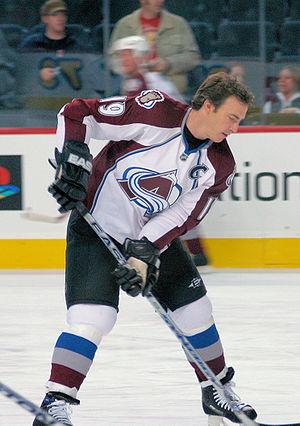
Peter Mattias Forsberg est un joueur de hockey sur glace professionnel suédois. Surnommé Foppa, il évolue au poste de centre. Il est le fils de Kent Forsberg, entraîneur de hockey sur glace, et débute dans le hockey professionnellement en 1990 en jouant pour l'équipe locale du MODO Hockey dans le championnat suédois élite de hockey, l'Elitserien. Il rejoint quelque temps plus tard l'Amérique du Nord et la Ligue nationale de hockey où il remporte la Coupe Stanley, un des trophées les plus prestigieux du hockey sur glace, à deux reprises avec l'Avalanche du Colorado. Début 2008, il retourne jouer dans son pays pour son club formateur où il évolue toujours.
Les Panthers de la Floride sont une franchise professionnelle de hockey sur glace d'Amérique du Nord. Cette équipe de la Ligue nationale de hockey joue à Sunrise dans l'aire métropolitaine de Miami, et son siège est à Miami en Floride. Les Panthers sont membres de la division Atlantique de l'association de l'Est et jouent leurs matchs dans l'aréna du BB&T Center dans la ville de Sunrise. Le nom de la franchise vient de la panthère de Floride.
Milan Hejduk est un joueur professionnel tchèque de hockey sur glace retraité. Il commence sa carrière en jouant pour HC Pardubice dans le championnat de République tchèque, l'Extraliga. Il est repêché par les Nordiques de Québec de la Ligue nationale de hockey lors du repêchage 1994. Depuis 1998, il joue dans la LNH avec l'Avalanche du Colorado avec qui il remporte la Coupe Stanley en 2001. En 2004-2005, il remporte le titre de champion de République tchèque avec Pardubice.
La saison 1995-1996 est la 79ᵉ saison régulière de la Ligue nationale de hockey. Vingt-six équipes, dont la nouvelle franchise de l'Avalanche du Colorado, ont joué chacune quatre-vingt-deux matchs.
Cette liste contient tous les joueurs de hockey sur glace choisis lors des repêchages par les Nordiques de Québec, franchise membre de l'Association mondiale de hockey de 1972 à 1979 puis de la Ligue nationale de hockey de 1979 à 1995. Les joueurs listés ci-dessous n'ont pas obligatoirement joué un match sous le maillot de l'équipe.
Joseph Steve Sakic, dit Joe Sakic, né le 7 juillet 1969, à Burnaby, ville de la banlieue de Vancouver en Colombie-Britannique, province du Canada, est un joueur professionnel canadien de hockey sur glace de la Ligue nationale de hockey, qui évoluait avec l'Avalanche du Colorado. Il est actuellement le directeur général du club, poste qu'il occupe depuis la saison 2014-2015.
Valeri Viktorovitch Kamenski - en russe : Валерий Викторович Каменский -, est un joueur professionnel russe de hockey sur glace devenu dirigeant. Il évolue au poste d'ailier. Formé au Khimik Voskressensk, il a dominé l'Europe et l'URSS avec le HK CSKA Moscou. International soviétique, il a été champion du monde et olympique. Au soutien de ses leaders offensifs Joe Sakic et Peter Forsberg, il a remporté la Coupe Stanley en 1996 avec l'Avalanche du Colorado ce qui lui a permis d'intégrer le Triple Gold Club.
La saison 2007-2008 est la 90ᵉ saison de l'histoire de la Ligue nationale de hockey. Elle commence le 29 septembre 2007, pour se terminer le 6 avril 2008 et faire place aux séries éliminatoires qui voient les Red Wings de Détroit battre les Penguins de Pittsburgh en six matchs.
L’Avalanche du Colorado est une franchise professionnelle de hockey sur glace, établie à Denver dans l'État du Colorado, aux États-Unis. Elle fait partie de la division Nord-Ouest dans l'association de l'Ouest et évolue dans la Ligue nationale de hockey. La franchise a été fondée à Québec, et se nommait les Nordiques de Québec jusqu’à son déménagement à Denver en 1995.
Les séries éliminatoires de la Coupe Stanley 1996 font suite à la saison 1995-1996 de la Ligue nationale de hockey.